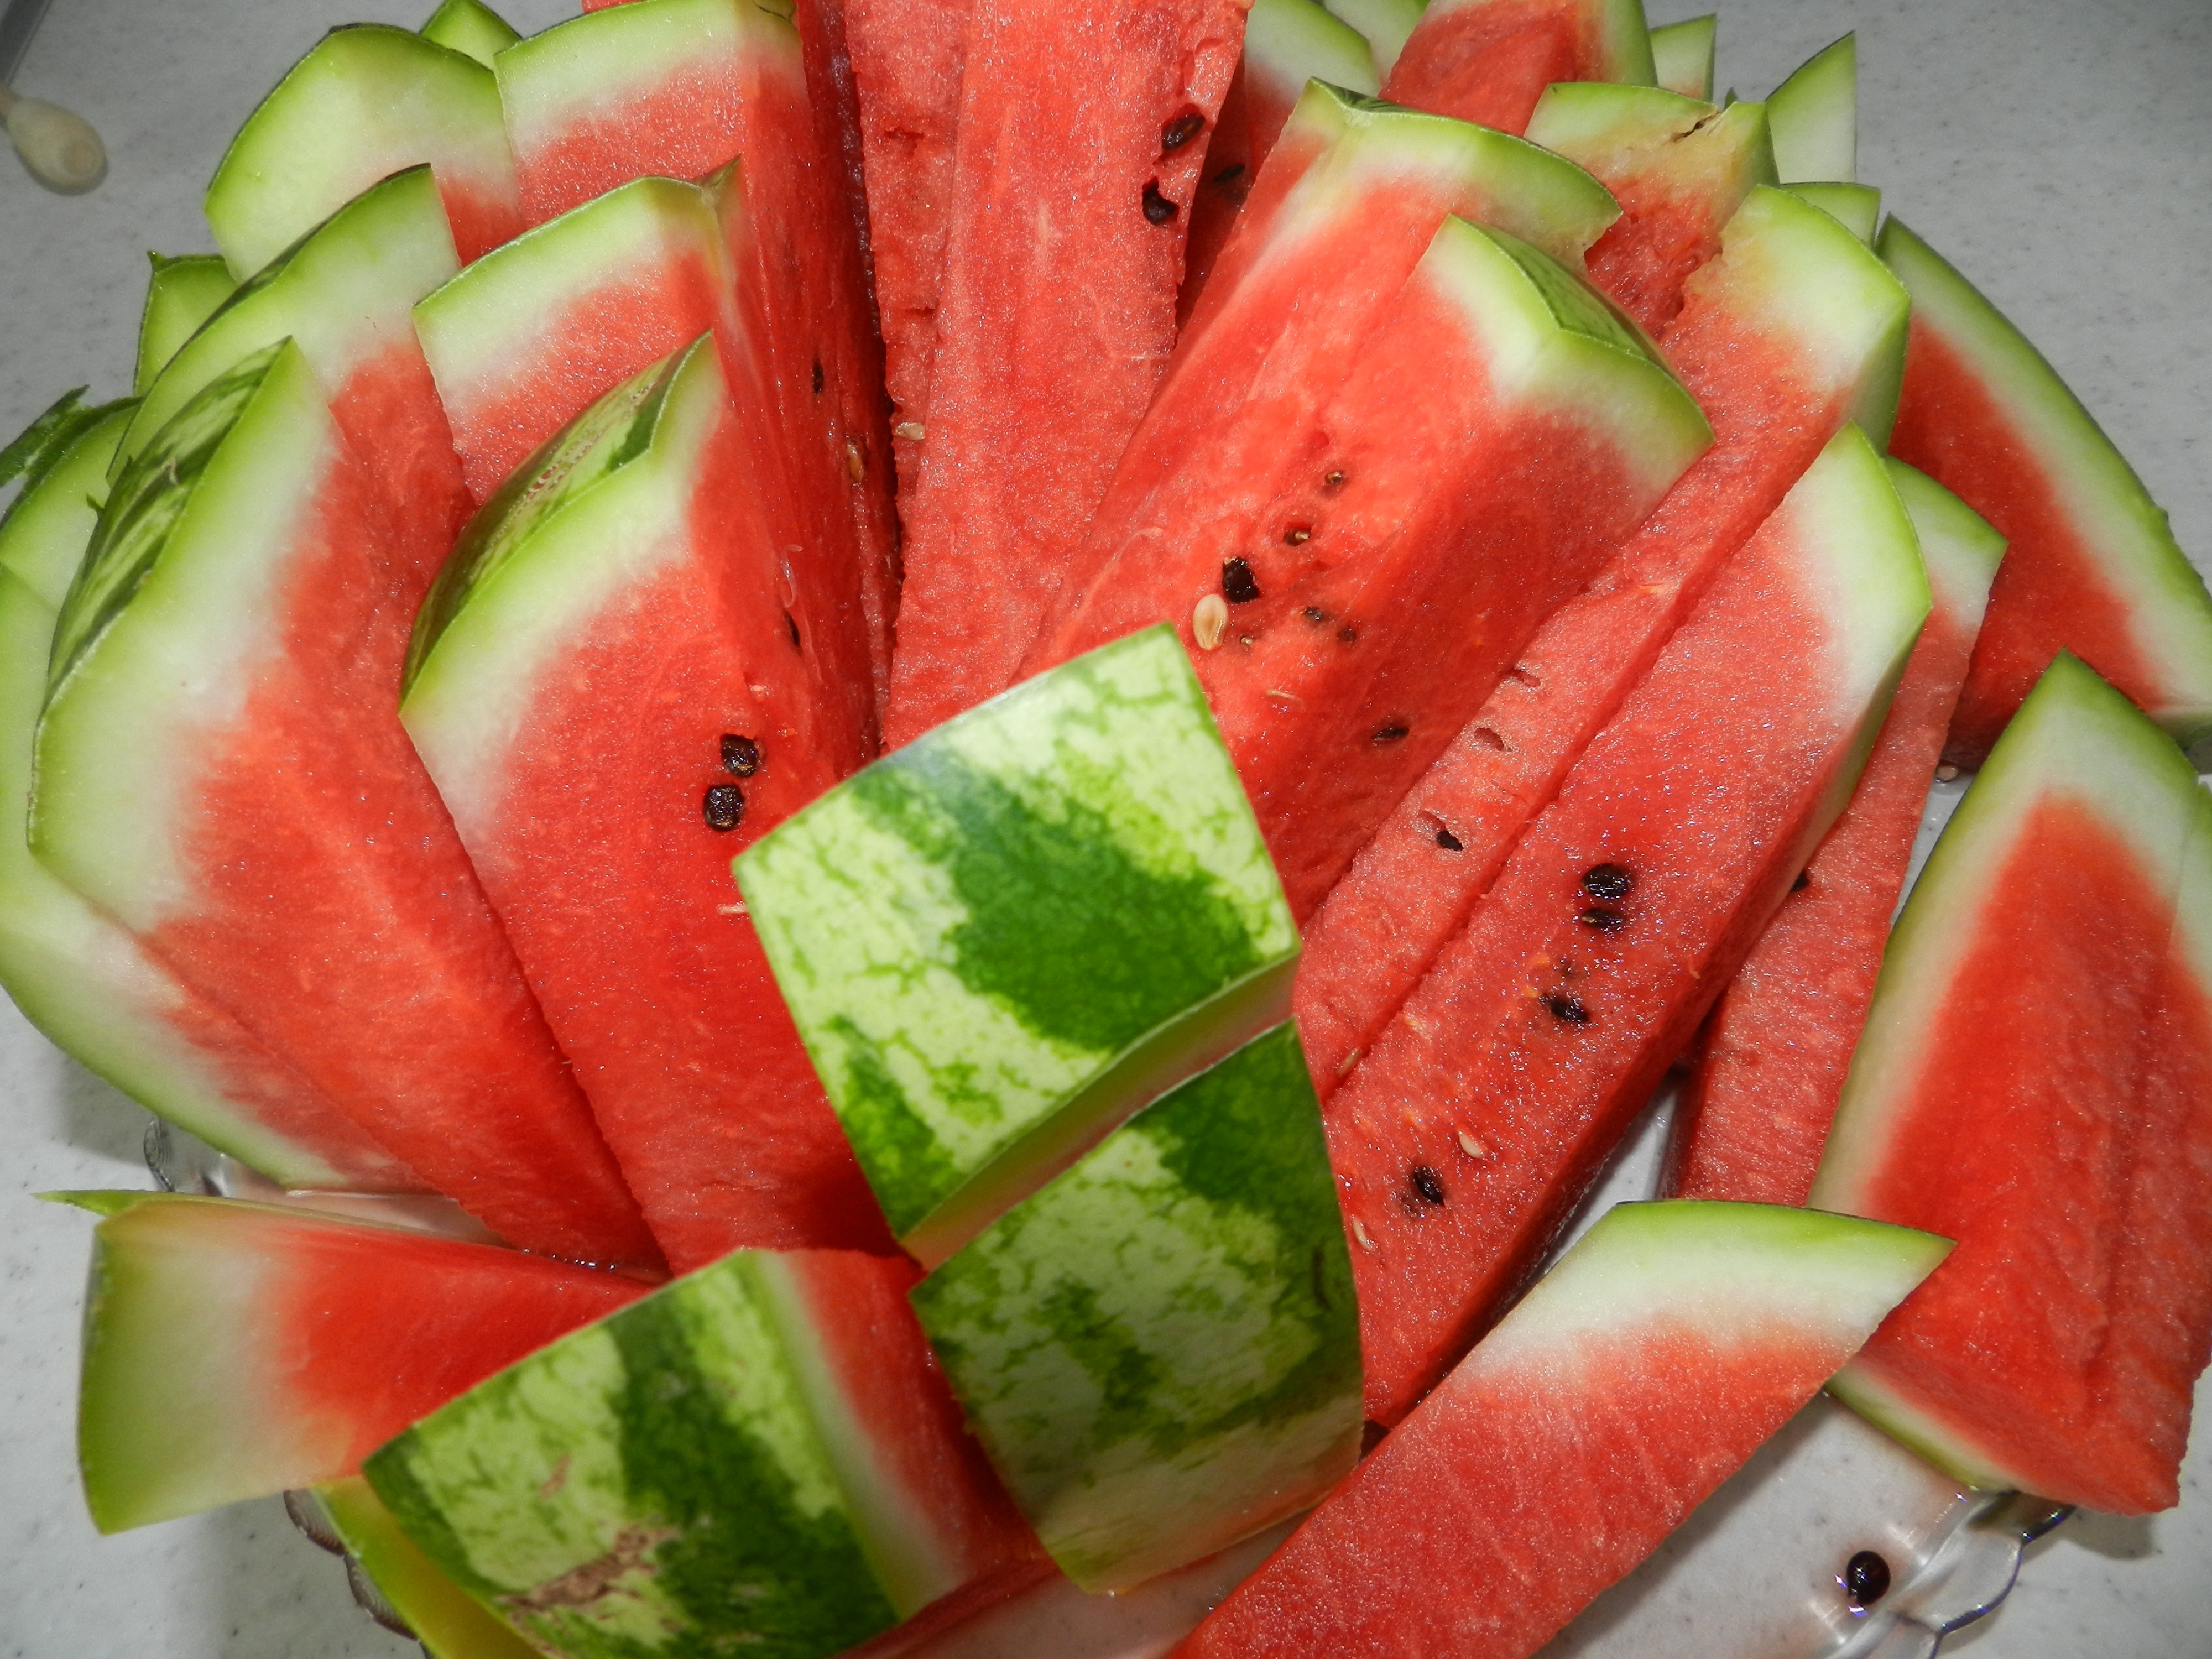
nature, plant, fruit, food, produce, vegetable, watermelon, health, heat, fresh fruit, nutrition, vitamins, healthy eating, melon, flowering plant, the richness of, land plant, citrullus, cucumber gourd and melon family